Robert J. Dole Institute of Politics

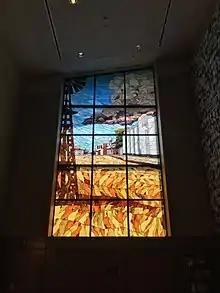
The east-facing Russel Window pictured in the early morning.

The Darby Gallery is the main lobby of the Dole Institute. It features the Russell Window, the Kansas Granite Floor Map, and the beginning of the museum exhibit. The Darby Gallery is a gift from the family of former Kansas United States Senator Harry Darby.